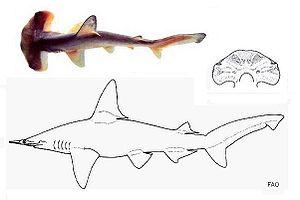
Le genre Sphyrna regroupe les 9 espèces actuelles de requins-marteaux sur les neuf espèces encore vivantes que compte la famille des Sphyrnidae.